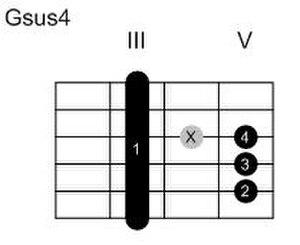
La guitare est un instrument à cordes pincées. Les cordes sont disposées parallèlement à la table d'harmonie et au manche, généralement coupé de frettes, sur lesquelles on appuie les cordes, d'une main, pour produire des notes différentes. L'autre main pince les cordes, soit avec les ongles et le bout des doigts, soit avec un plectre. La guitare a le plus souvent six cordes.